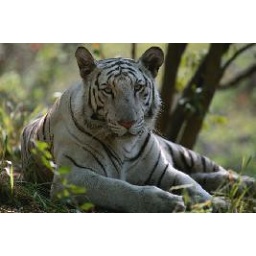
white tiger in the woods